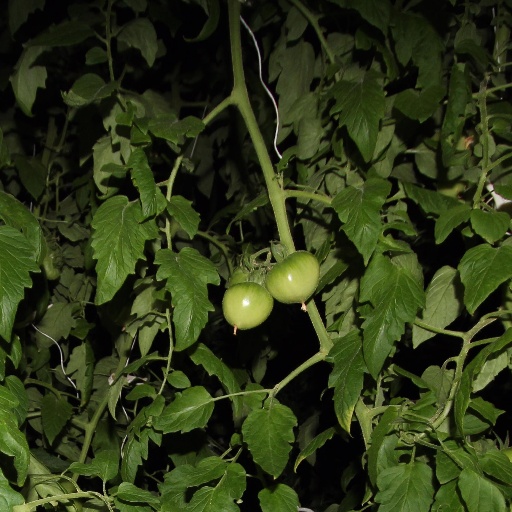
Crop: tomato